Scania K series

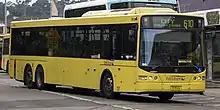
Hillsbus Volgren bodied Scania K310UB 14.5m at Castle Hill

In Melbourne, CDC Melbourne, Transdev Melbourne and Ventura Bus Lines all operate fleets of K230UBs. In Geelong, CDC Geelong operates a number of K230UBs and McHarry's Buslines also operate a number of K270UBs, K270IBs, K280UBs, K280IBs, K320IBs and one K310IB.